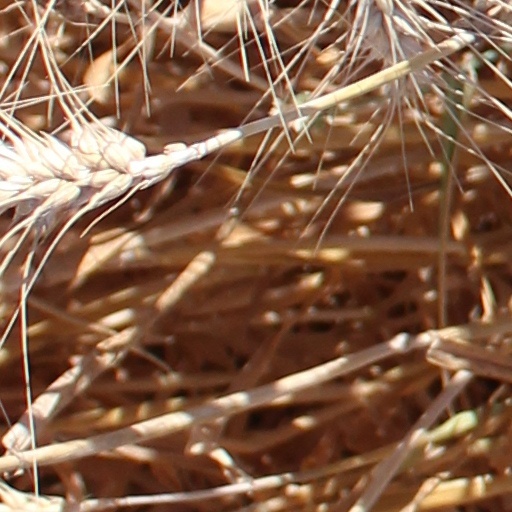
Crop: wheat